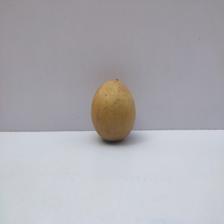
Size: Medium